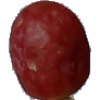
Label: Grape Pink 1